Jacqueline Fatima Bocoum

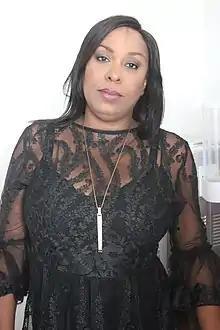
Jacqueline Fatima Bocoum

Jacqueline Fatima Bocoum is a Senegalese journalist turned author from the West African state of Senegal. She is director of the media company "Com 7".